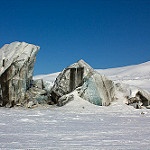
Label: glacier